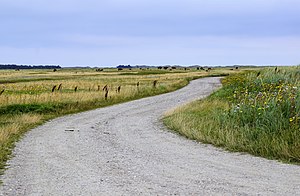
Østdelen af Læsø
Syrsig set mod nord med Danzigmand Klit i baggrunden
Syrsig set mod nord med Danzigmand Klit i baggrunden
Hele Østdelen af Læsø, et strand-, klit- og hedeareal på den østligste del af Læsø blev fredet i 1963, i alt 266 hektar. Bortset fra nogle få sommerhuse har naturen her fået lov til at råde. Området er en del af Natura 2000-område nr. 9 Strandenge på Læsø og havet syd herfor